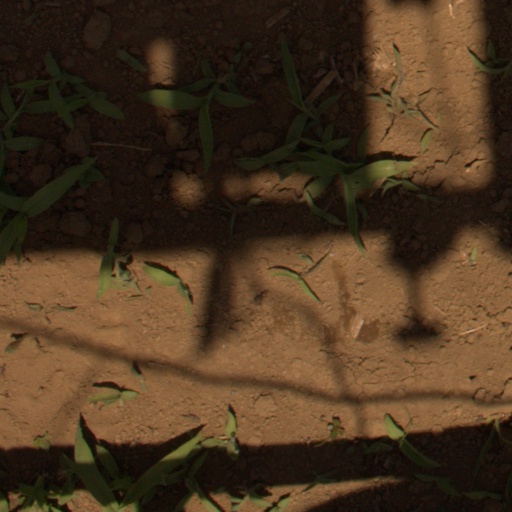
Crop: Jerusalem artichoke